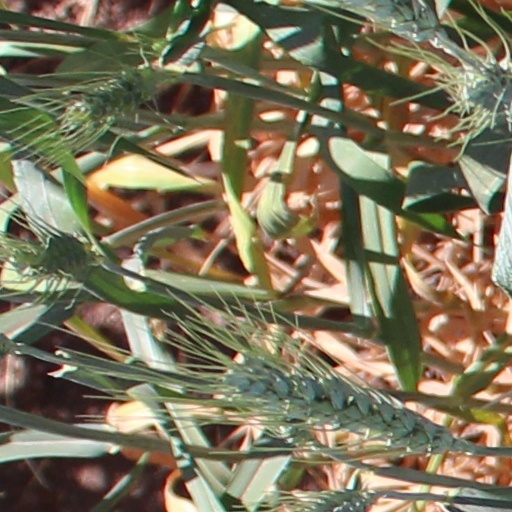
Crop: wheat